Kemerovo Oblast

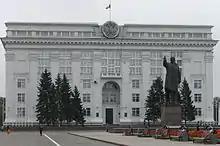
Building of the Oblast Government

During the Soviet period, the high authority in the oblast was shared between three persons: The first secretary of the Kemerovo CPSU Committee (who in reality had the highest authority), the chairman of the oblast Soviet (legislative power), and the Chairman of the oblast Executive Committee (executive power). After the abolition of Article 6 of the Constitution of the USSR in March 1990, the CPSU lost its monopoly on power. The head of the Oblast administration, and eventually the governor was appointed/elected alongside elected regional parliament.